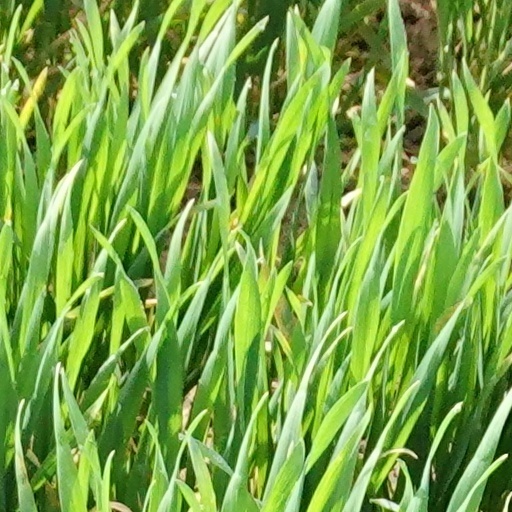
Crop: wheat